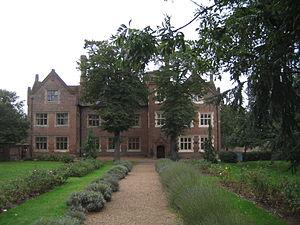
Il existe plus de 9 000 bâtiments classés Grade I et 20 000 bâtiments classés Grade II * en Angleterre. Cette page est une liste de ces bâtiments du borough londonien de Barking et Dagenham.